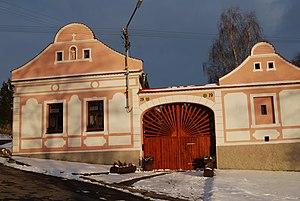
Oslov est une commune du district de Písek, dans la région de Bohême-du-Sud, en République tchèque. Sa population s'élevait à 343 habitants en 2020.